Thomas Hull (actor)

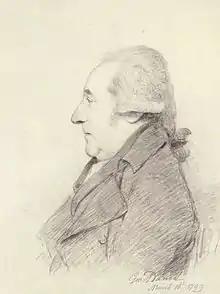
Thomas Hull, 1799 drawing

Hull's name appeared for the last time on the bills on 28 December 1807, when he played the Uncle in "George Barnwell". He died on 22 April 1808 at his house, near Dean's Yard, Westminster, and was buried in the churchyard of St Margaret's, Westminster.